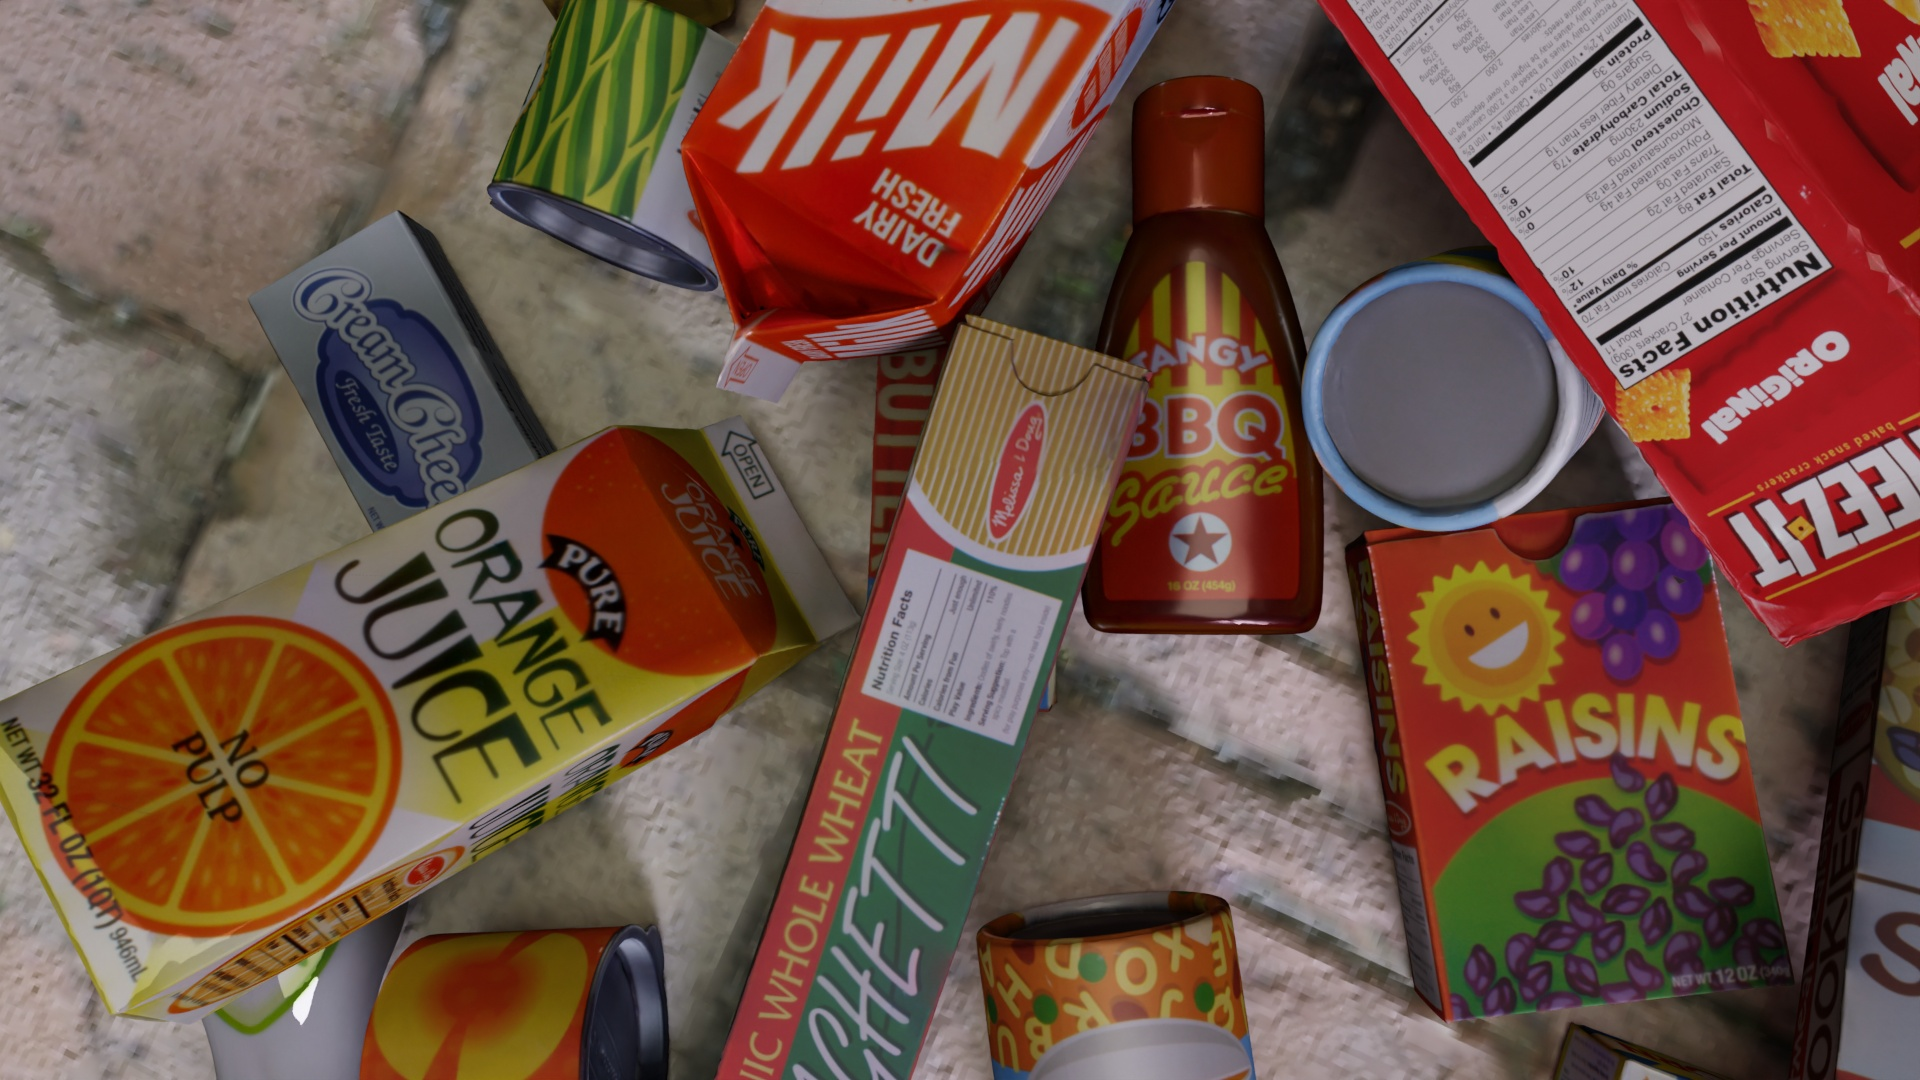
Question:
What are the eight normalized (x, y) image coordinates between 0 and 1 of the cuboid corners for the bottle of creamy ranch dressing with the green cap? Your answer should be a list of normalized (x, y) image coordinates between 0 and 1 with bottom face first then top face, all counter-clockwise.
Answer: [(0.225, 0.653704), (0.186458, 0.657407), (0.064583, 0.674074), (0.115625, 0.668519), (0.233854, 1.139815), (0.194792, 1.20463), (0.066667, 1.216667), (0.119792, 1.150926)]